David Cecil (producer)

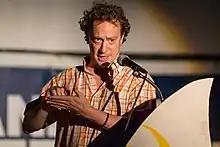
Cecil at Zanzibar International Film Festival

David Cecil is a British theatre producer. He was arrested in Uganda over a play which references homosexuality on 17 September 2012.